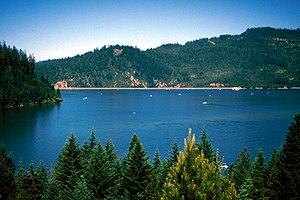
Lost Creek Lake est un lac américain situé dans le comté de Jackson dans l’État de l'Oregon. Il a été créé à la suite de la construction du barrage William L. Jess en 1977.